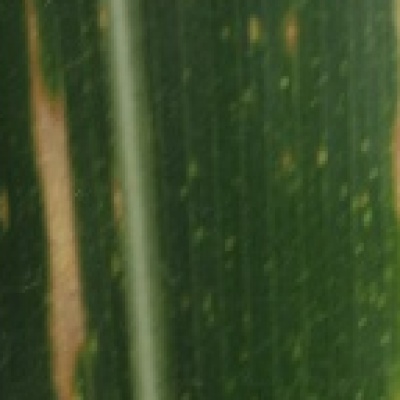
Label: Corn_(Maize)___Leaf_Spot